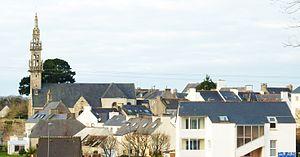
Bourg-Blanc
Bourg-Blanc [buʁ blɑ̃] est une commune française du département du Finistère et de la région Bretagne.